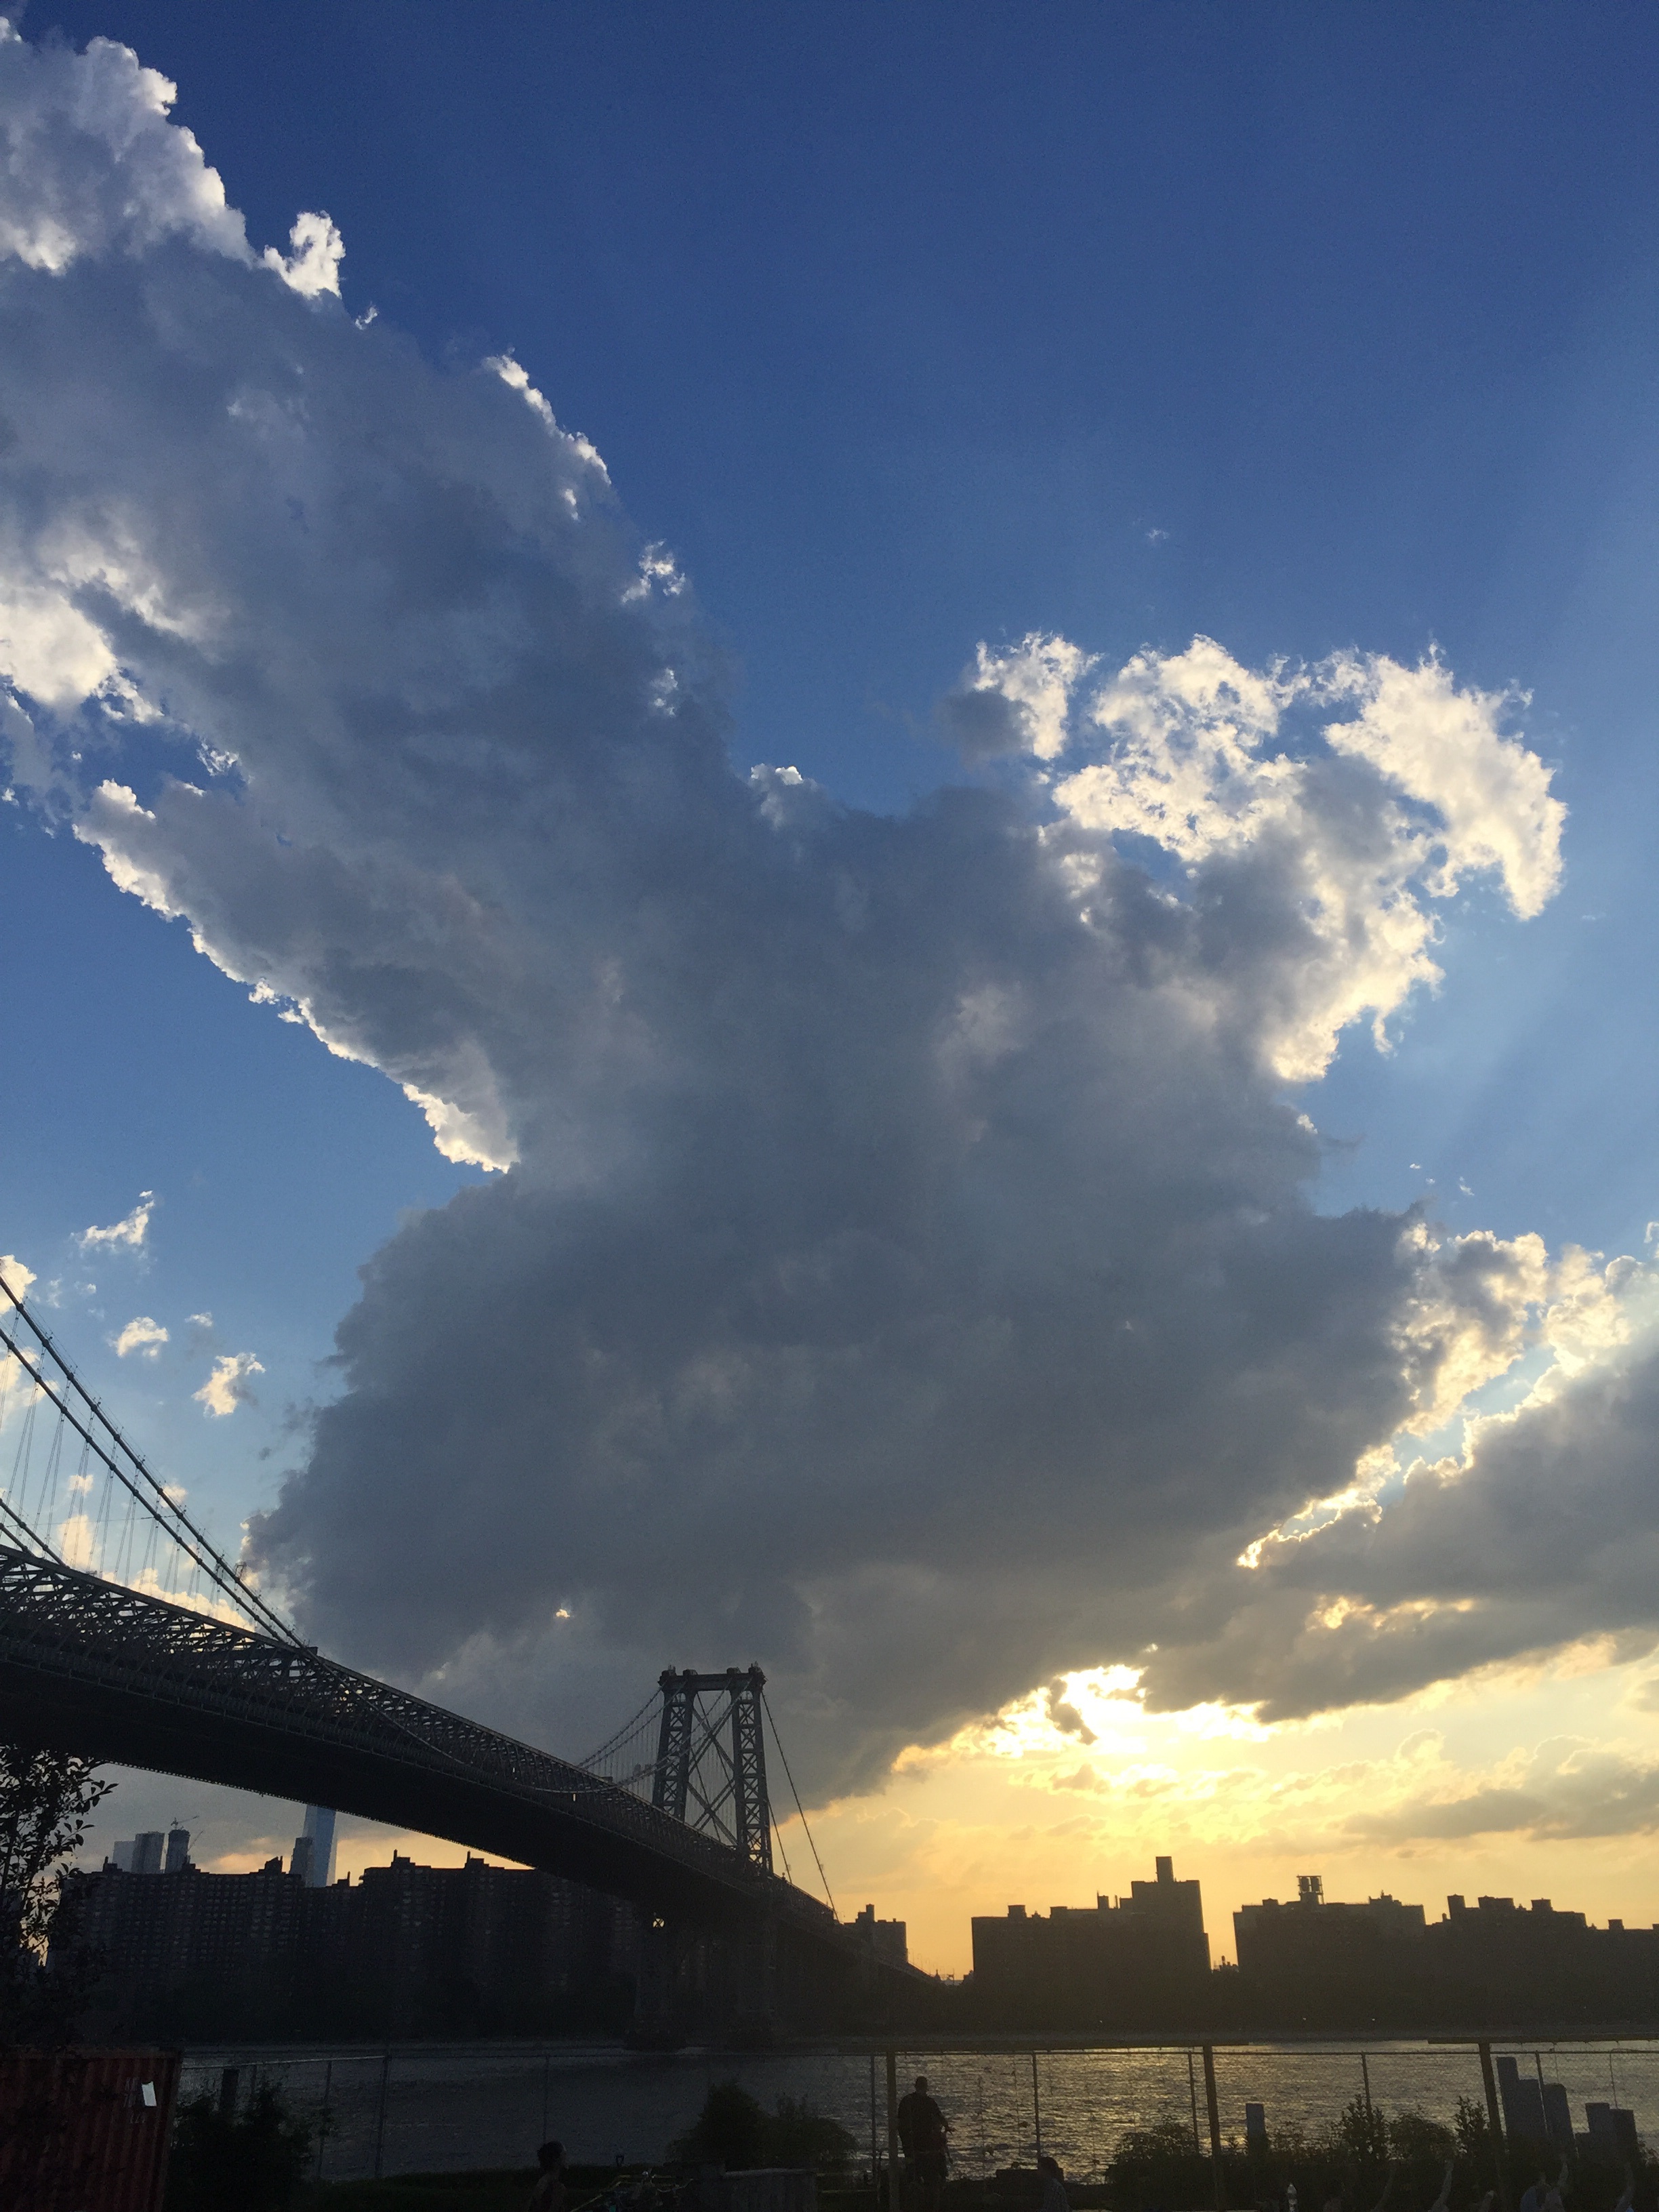
cloud, sky, sun, sunset, sunlight, morning, dawn, atmosphere, dusk, evening, weather, cumulus, afterglow, meteorological phenomenon, atmosphere of earth